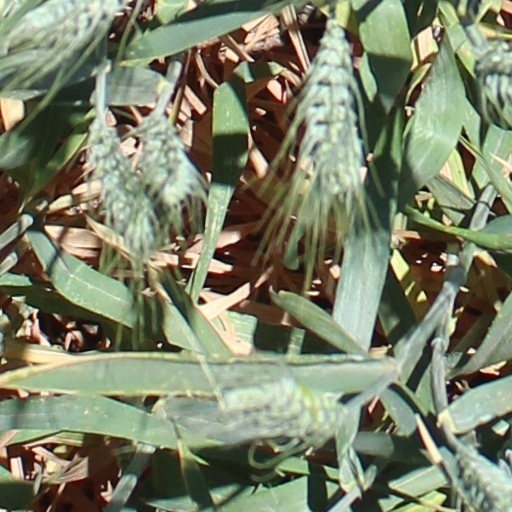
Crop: wheat